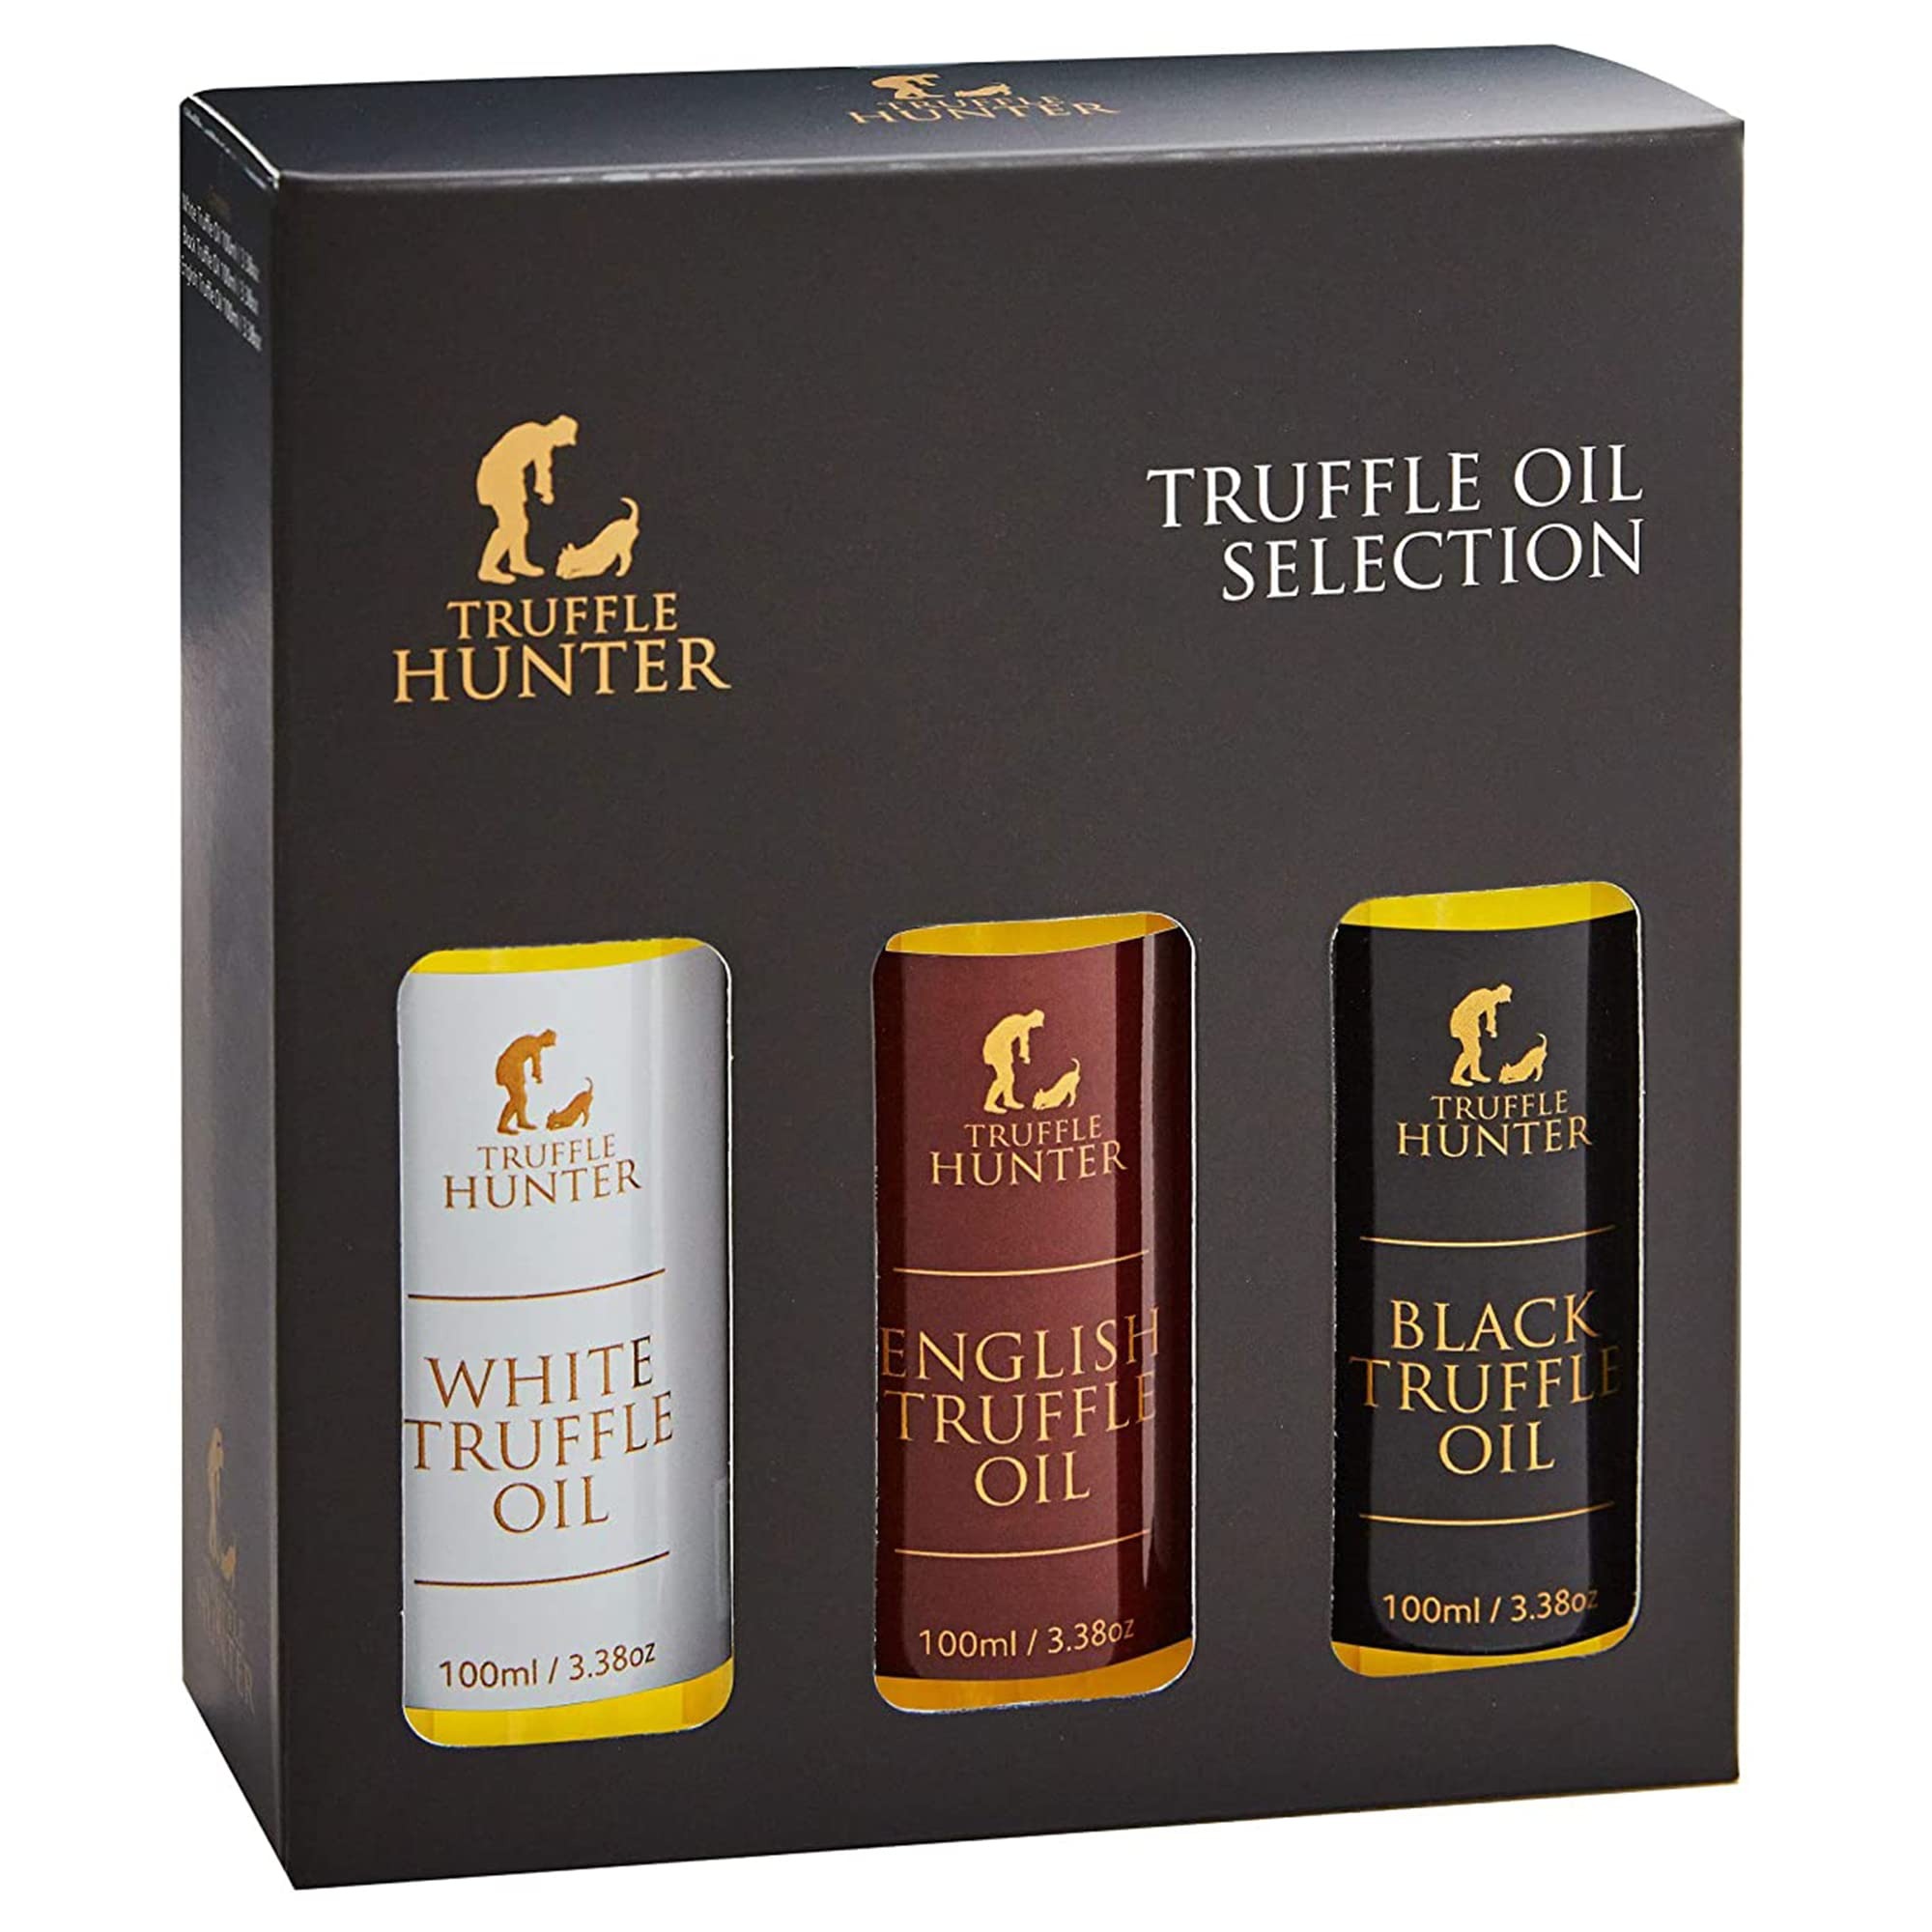
Item Name: TruffleHunter - English, Black & White Truffle Oil Set
Bullet Point 1: TRUFFLE OIL SET: TruffleHunter is delighted to introduce truffle oils to your kitchen! We shave fresh truffles and expertly infuse them with the highest grade oils available - extra virgin olive oil for our black & white truffle oils and cold-pressed English rapeseed oil for our English truffle oil
Bullet Point 2: FULL OF FLAVOR: Why choose one when you can taste three with our truffle flavored oil gift set. Use the black truffle oil for an intense earthy flavor, the white truffle oil when you’re craving a hint of garlic or our English truffle oil with its smooth and nutty finish
Bullet Point 3: KITCHEN ESSENTIAL: Use these luxurious truffle oils as a finishing oil, marinade, in salad dressings and more. Only a few drops are sufficient to add heavenly aroma and flavor to your dish. Bring your dishes to life
Bullet Point 4: LUXURY COOKING OIL: We’re on a mission to make truffles accessible to everybody. That’s why the same gourmet truffle oil used by professional chefs is available to you without the luxury price
Bullet Point 5: VEGAN & KOSHER: We want everyone to get to experience truffles, and so our truffle oil is suitable for vegetarian, vegan and kosher diets, as well as being halal
Product Description: For years, chefs and gourmets alike have coined various well-deserved honorary titles for this near-mythical ingredient, truffles. 10 years ago, we sourced our first truffle from the renowned Sibillini Mountains in Central Italy. Since then, our pursuit of the finest truffles has led us all over the world, including Spain, France, Italy and Croatia. White and black truffles feature extraordinary taste, aroma and nutritious value. They are also difficult and tricky to acquire; they can only be cultivated in just the right weather and soil chemistry. That’s where TruffleHunter work their magic to find, manufacture and produce unique, flavorful truffle oils! With the help of truffle hunting experts, we source & distribute assorted truffles to chefs and gourmets all over Europe. We are on a journey to make truffles accessible to everybody. TruffleHunter Truffle Oil, the perfect addition to every kitchen.
Value: 10.14
Unit: Fl Oz

Price: 32.995